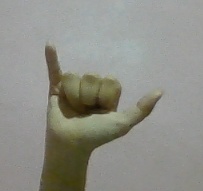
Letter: ya